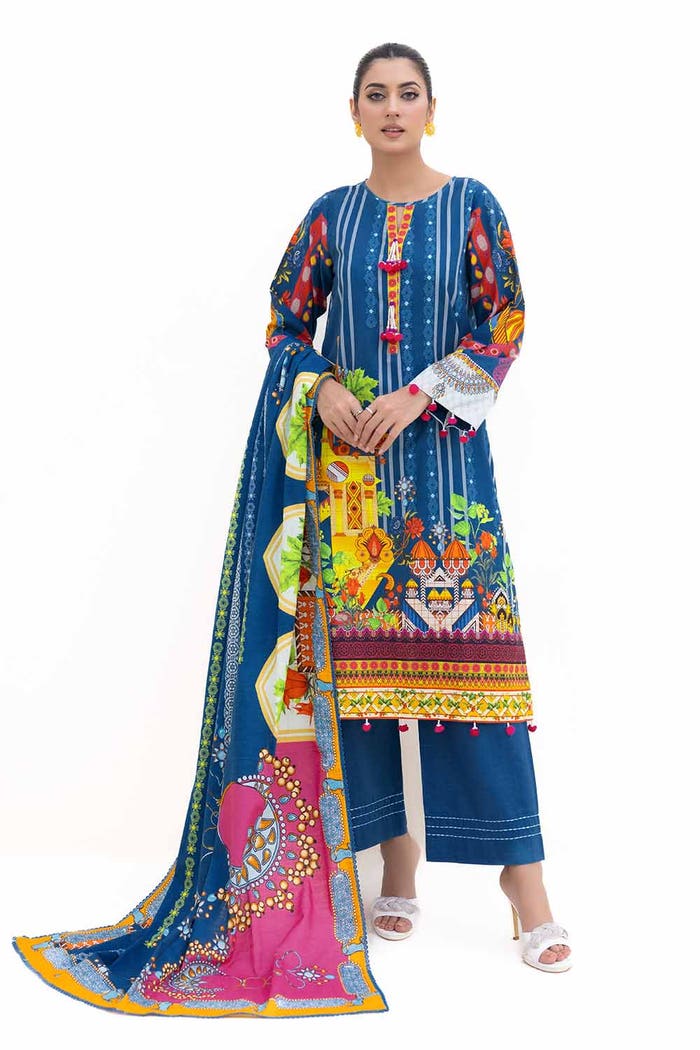
navy multi embroidered cotton suit